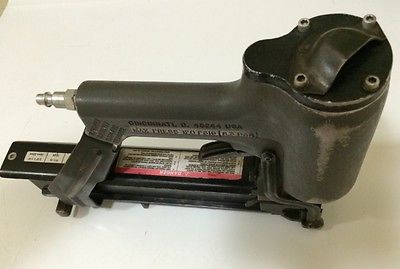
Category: stapler